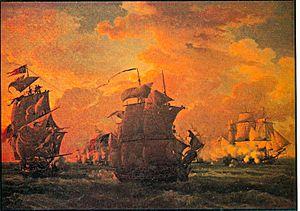
César Bourayne, puis baron de Bourayne, né le 22 février 1768 à Brest, mort le 5 novembre 1817 à Brest, fut un officier de marine français, célèbre pour ses combats contre les navires anglais dans l'océan Indien et en mer de Chine. Il a été nommé major général en 1814, après avoir été fait baron en 1811.